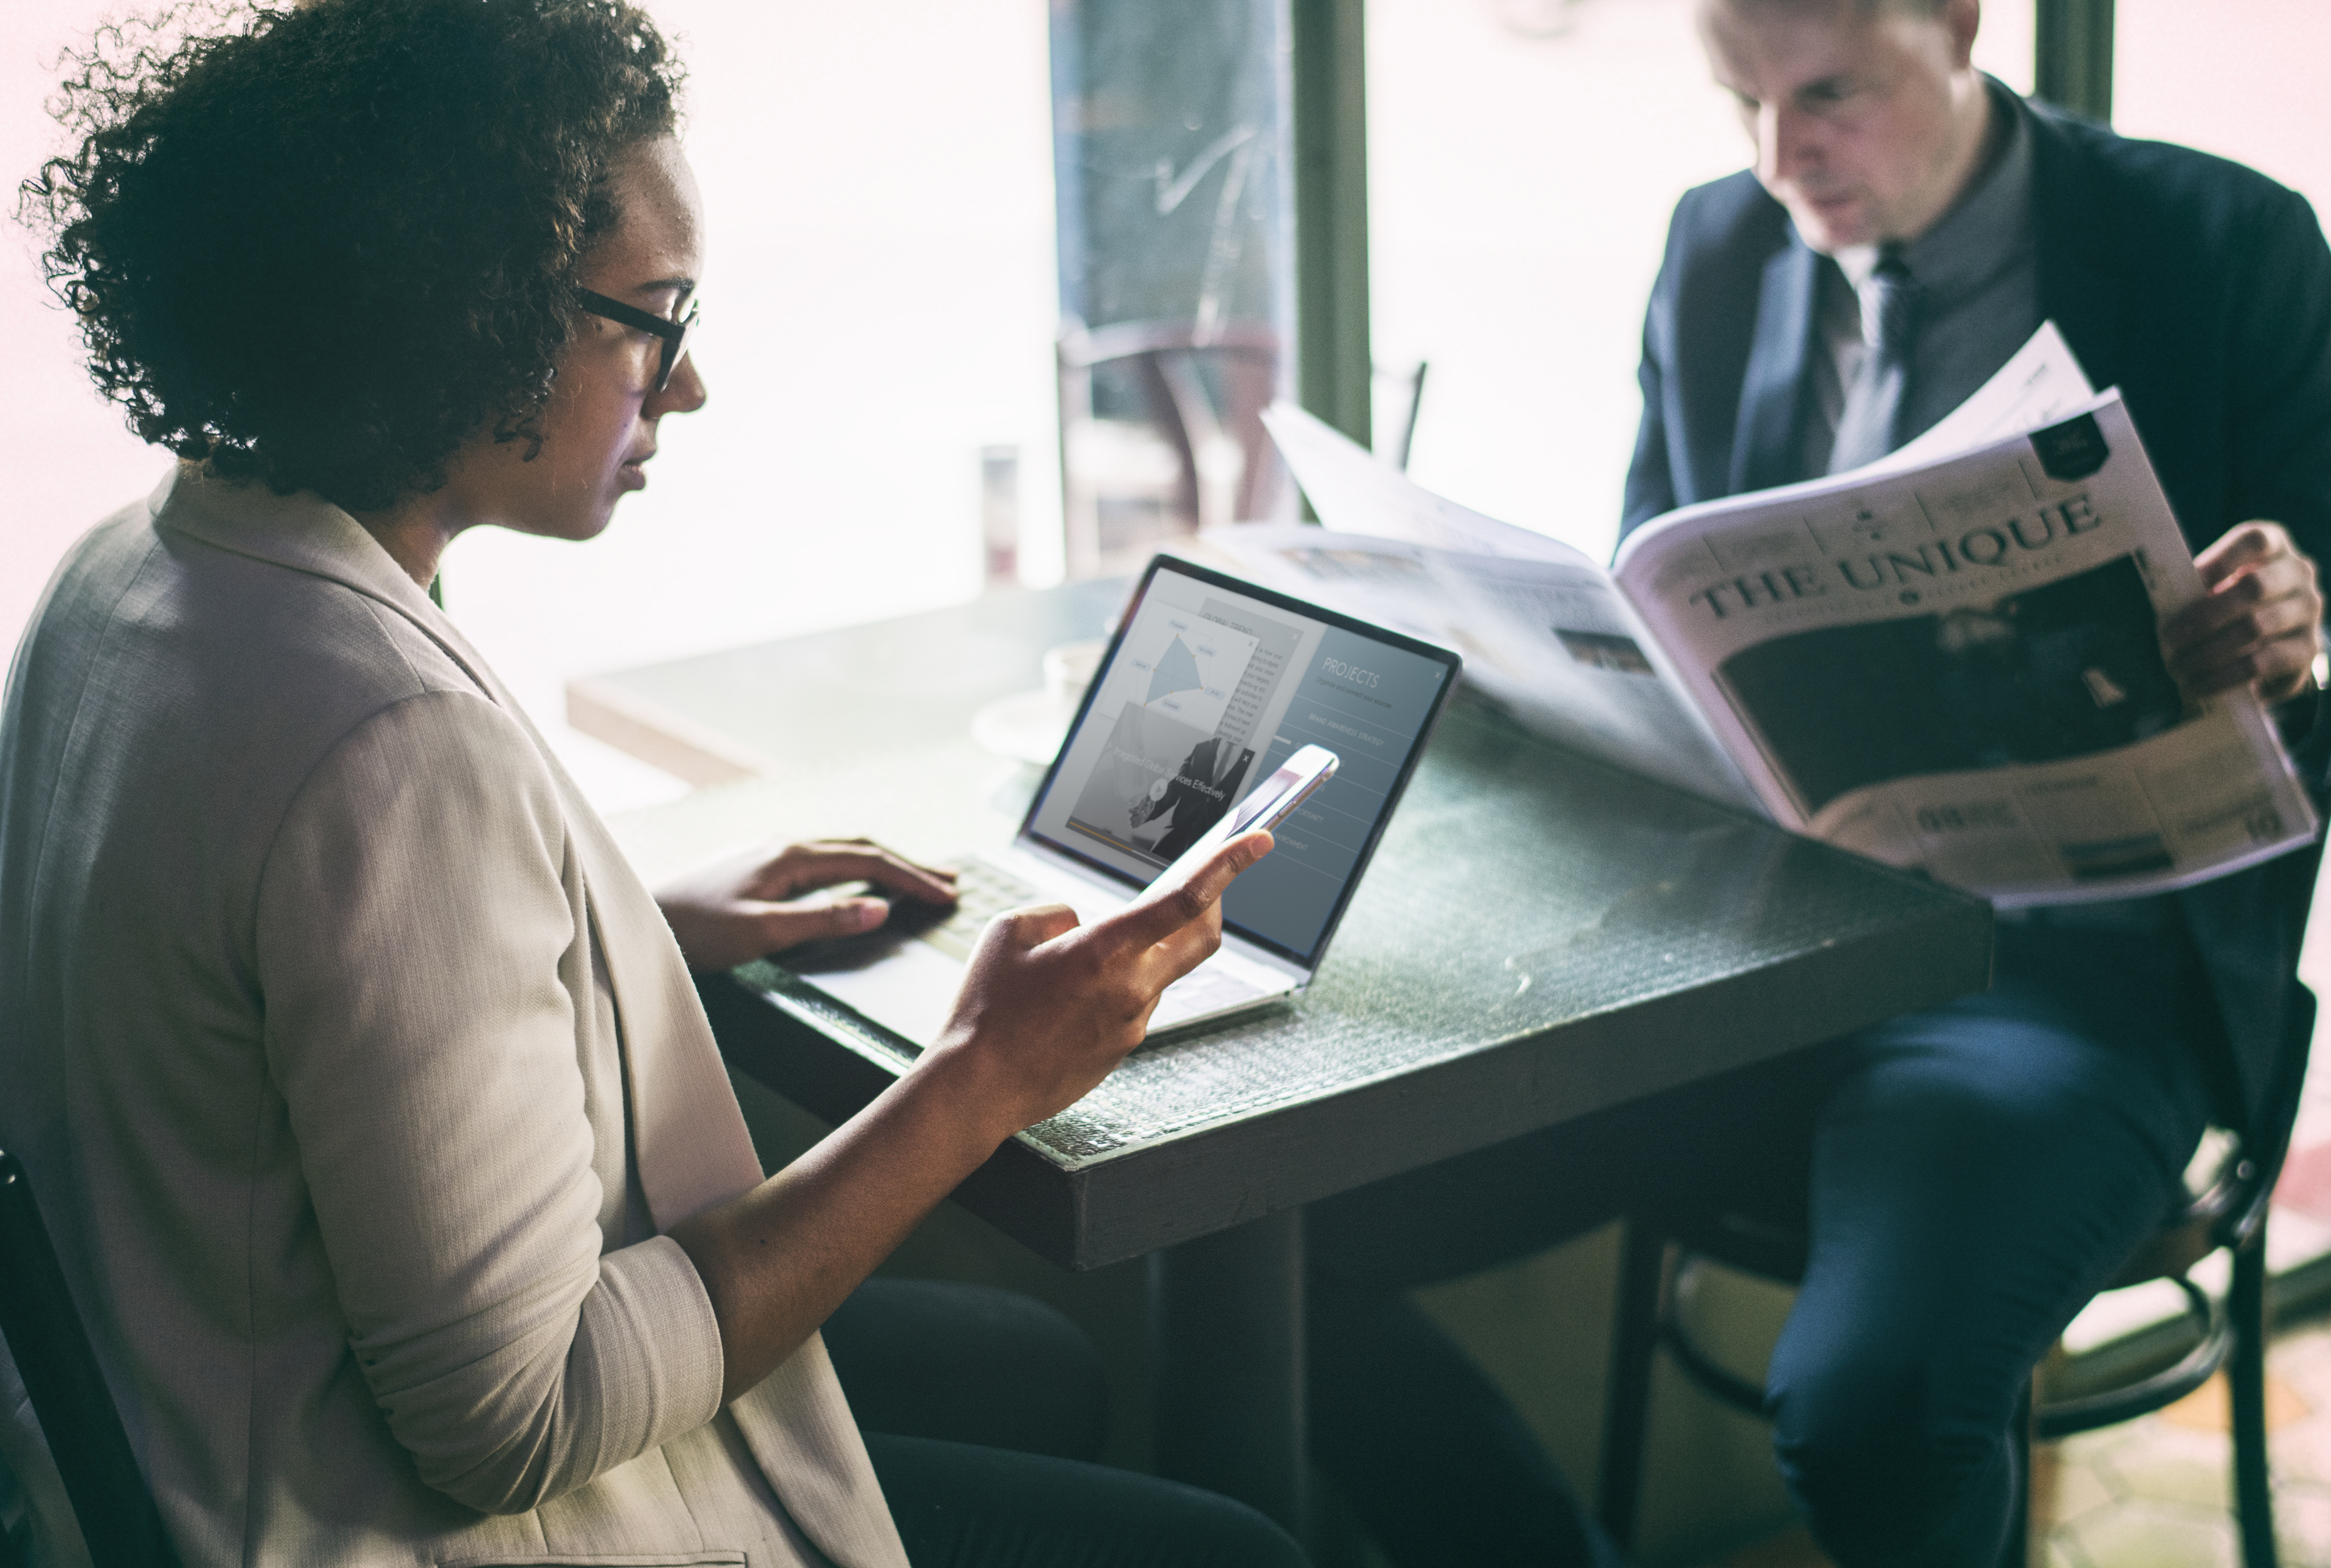
businesswoman, cafe, communication, computer, concentrated, connection, couple, dating, digital device, diverse, employee, focus, girlfriend, laptop, listening, lunch, meeting, mobile phone, newspaper, notebook, partner, people, reading, rear, relax, rest, restaurant, sitting, smartphone, suit, team, teamwork, technology, together, updates, working, electronic device, glasses, vision care, design, job, conversation, eyewear